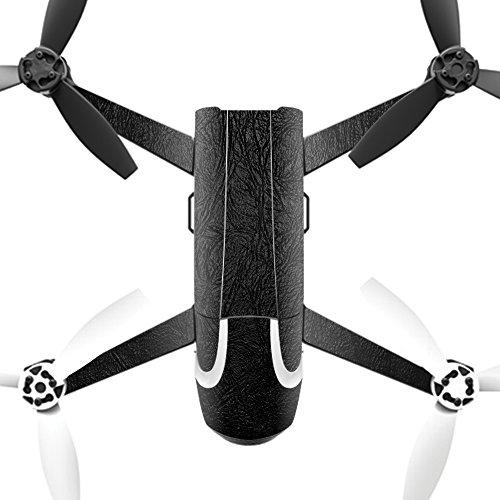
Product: MightySkins Skin Compatible with Parrot Bebop 2 - Black Leather | Protective, Durable, and Unique Vinyl Decal wrap Cover | Easy to Apply, Remove, and Change Styles | Made in The USA
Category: Toys & Games | Hobbies | Remote & App Controlled Vehicles & Parts | Remote & App Controlled Vehicles | Quadcopters & Multirotors
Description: SET THE TREND: Show off your unique style with MightySkins for your Parrot Bebop 2 Don’t like the Black Leather skin We have hundreds of designs to choose from, so your Bebop 2 will be as unique as you are.
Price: $59.99 $ 59 . 99